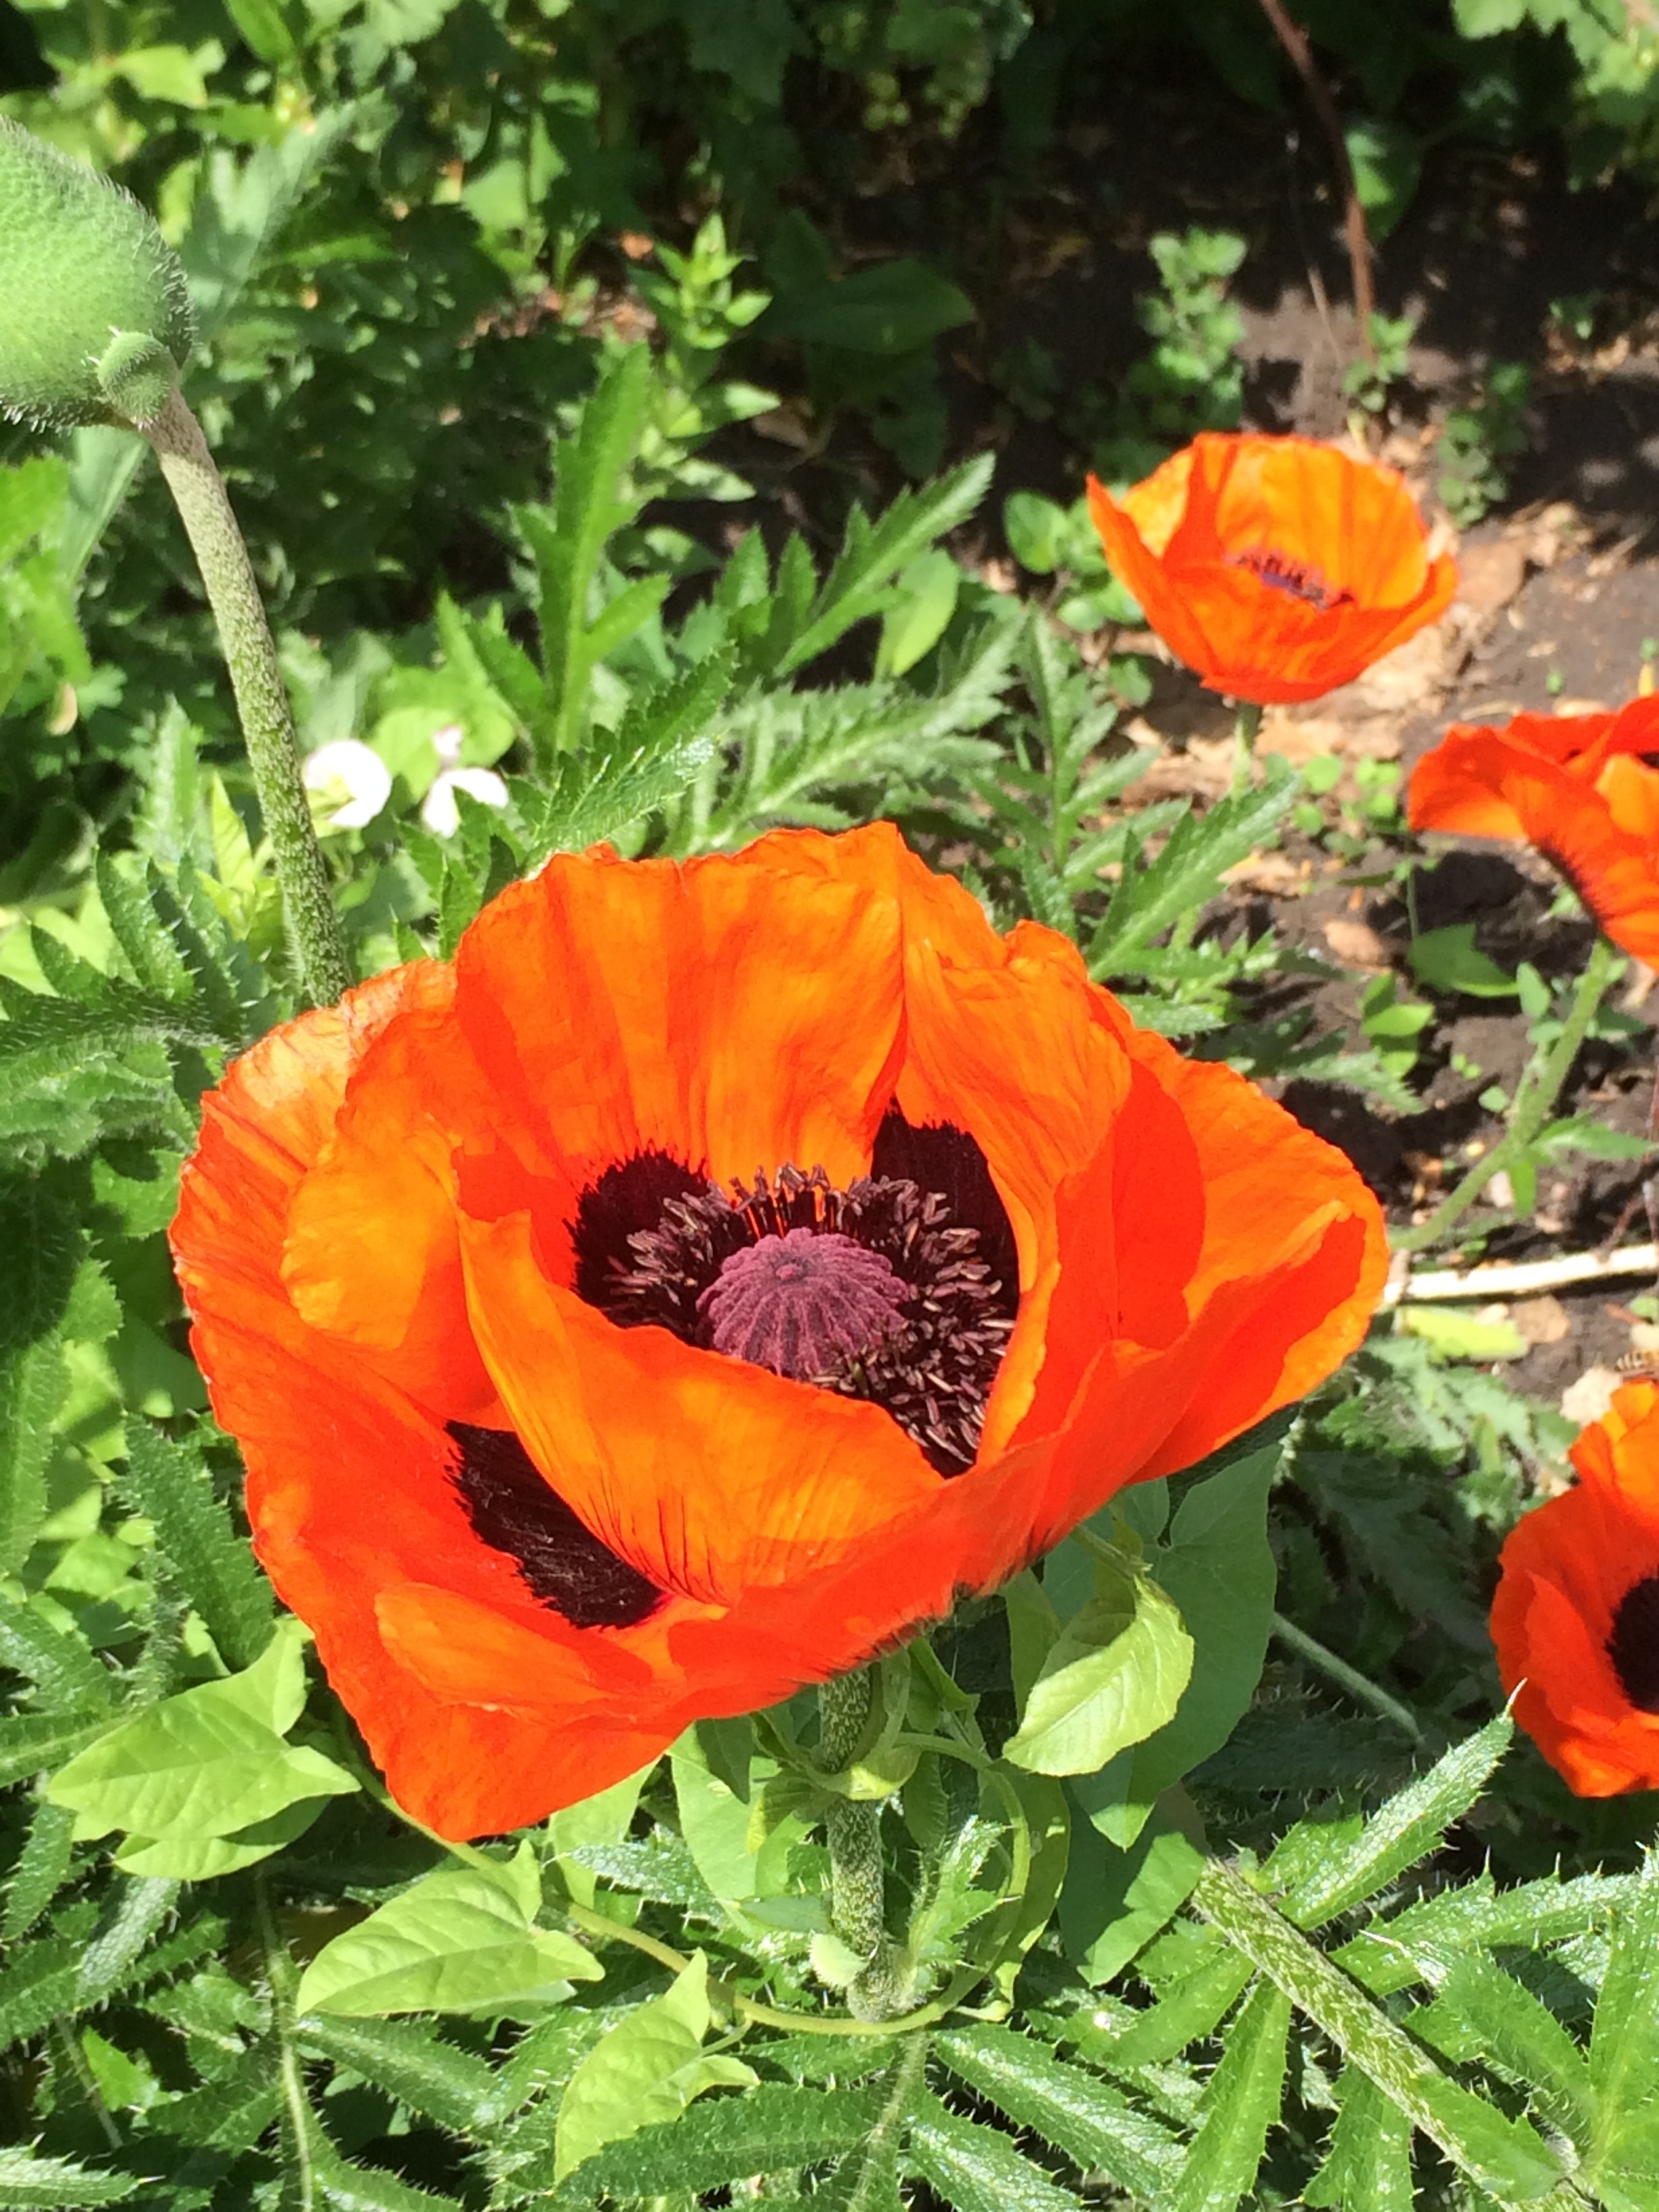
nature, plant, field, flower, petal, botany, closeup, flora, wildflower, flowers, petals, bright, beautiful, poppy, russia, coquelicot, living nature, greens, flowering plant, calendula, eschscholzia californica, annual plant, land plant, poppy family